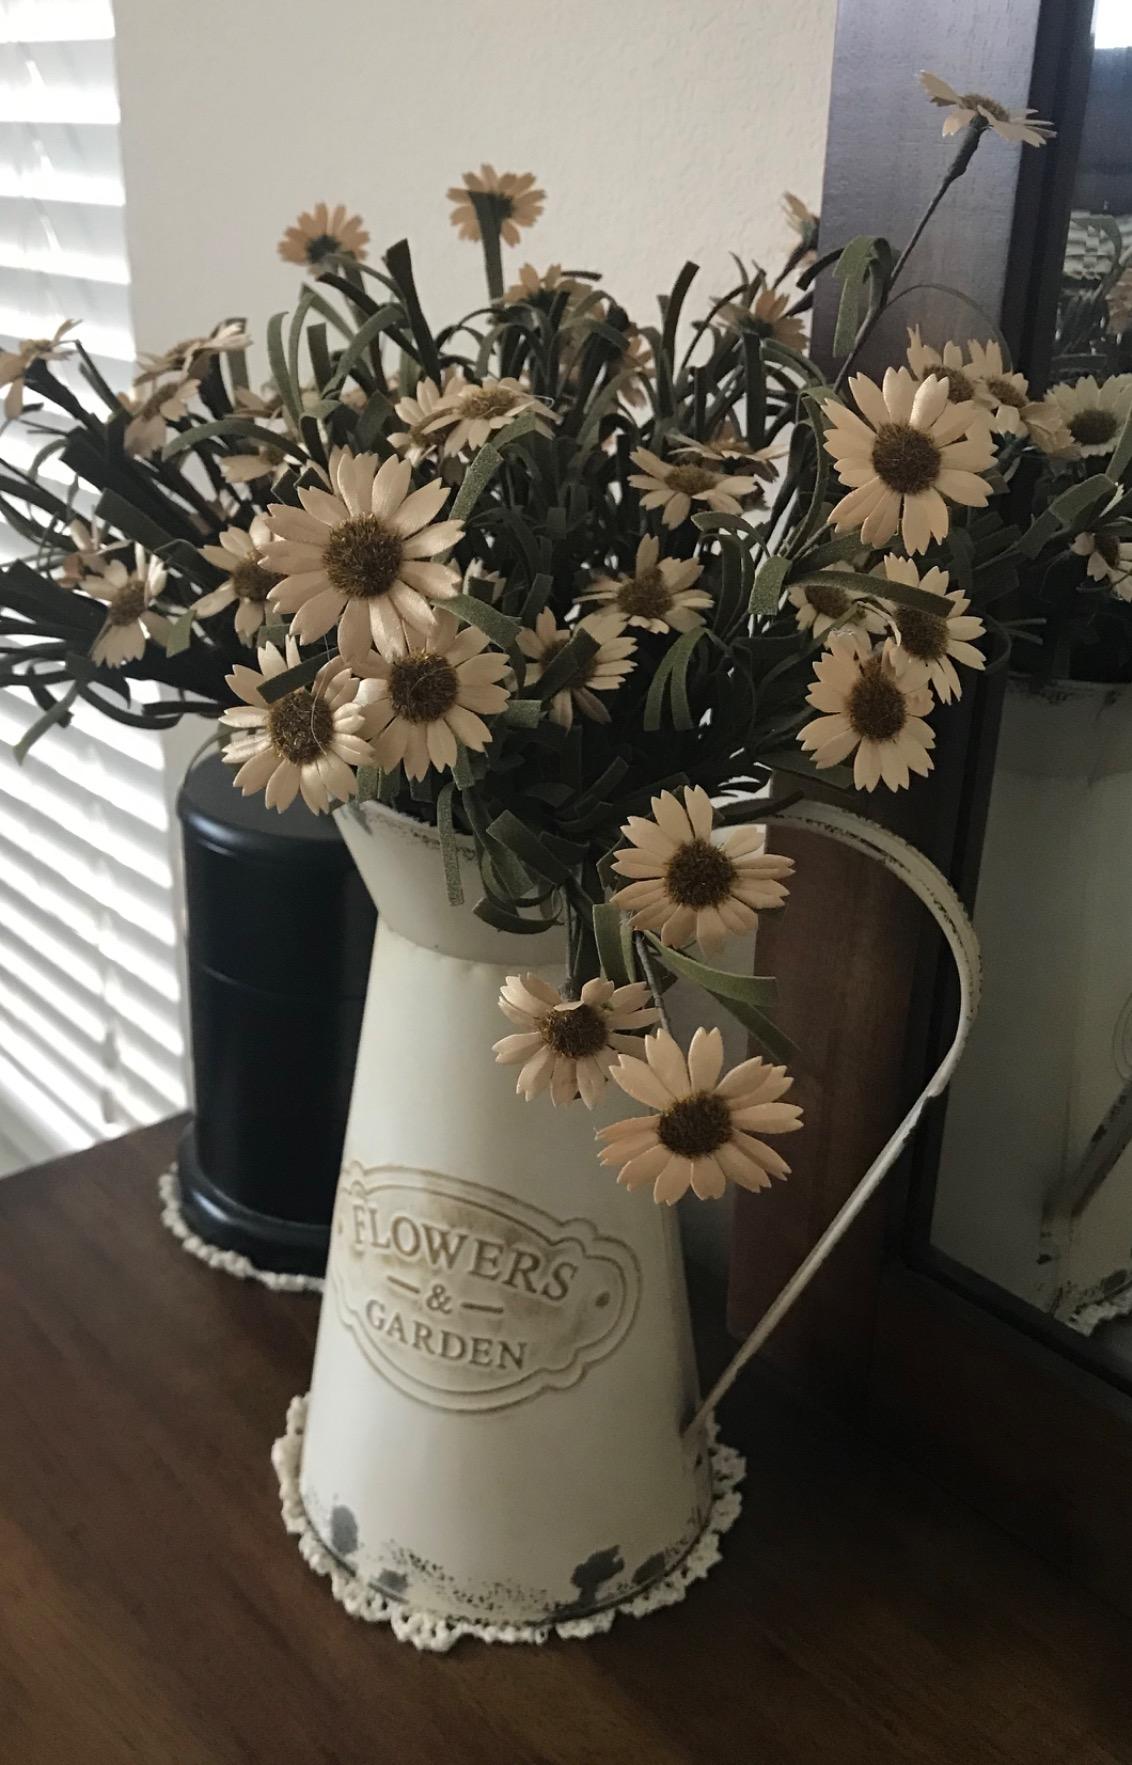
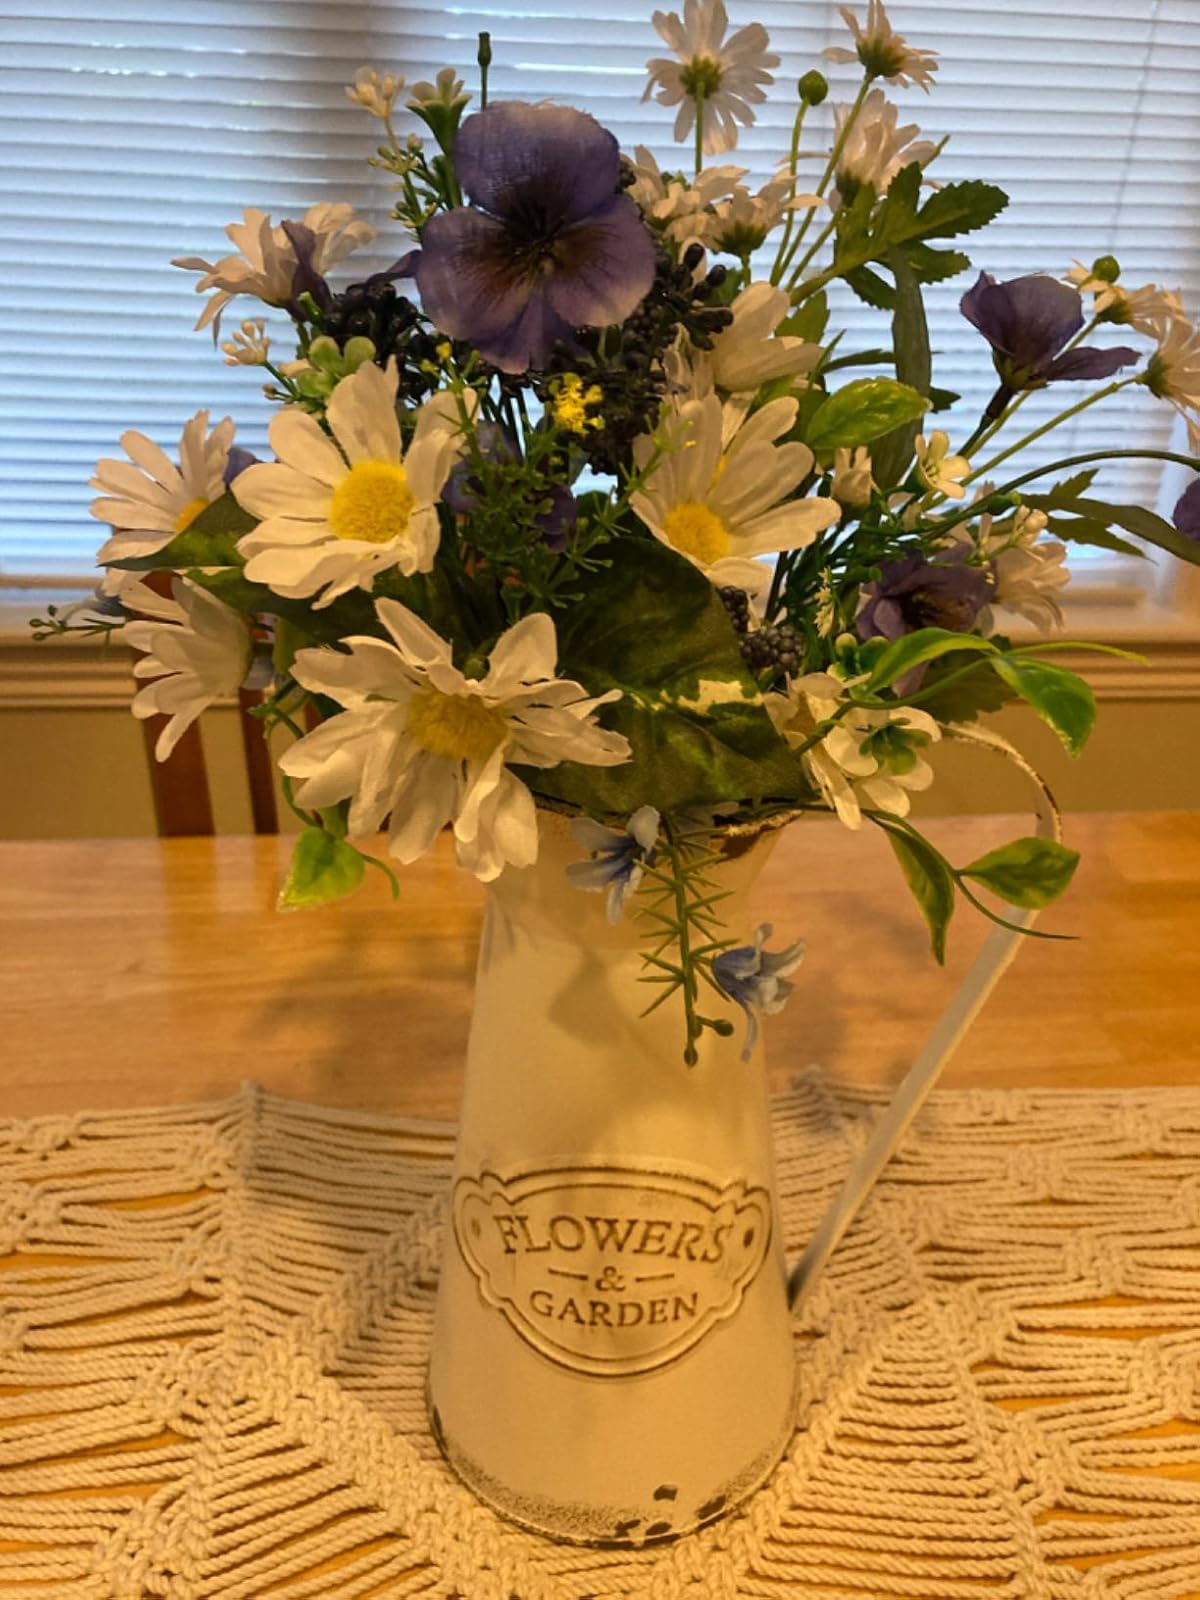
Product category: vase
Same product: yes